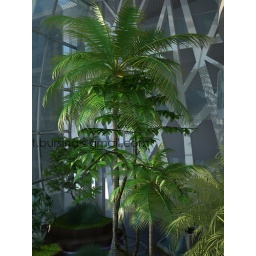
winter garden in office building